Fukaya Station

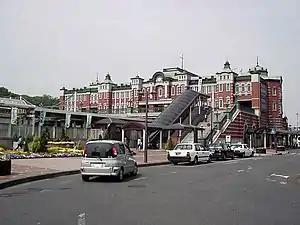
North entrance to Fukaya Station, August 2012

is a passenger railway station located in the city of Fukaya, Saitama, Japan, operated by the East Japan Railway Company (JR East).